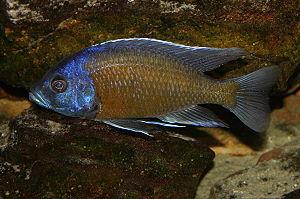
Copadichromis est un genre de poissons de la famille des Cichlidae. Toutes sont endémiques du lac Malawi.
Copadichromis borleyi est une espèce de poisson d'eau douce de la famille des cichlidae endémique du lac Malawi en Afrique. Ce cichlidé fait partie des communément appelé Haplo.